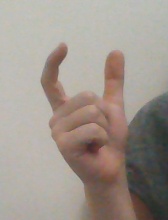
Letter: nun